Mochlos

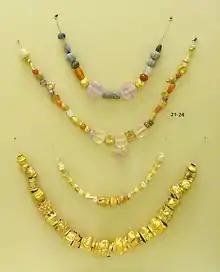
Minoan gold necklaces, 2500-1500 BC, from Mochlos and Platanos

Ten Late Minoan I metal hoards were recently excavated at Mochlos. Among them are foundry hoards, traders' hoards and ceremonial assemblages. Lead isotope analyses indicate that copper oxhide ingots and fragments from these hoards originated in Cyprus.